Horsepower

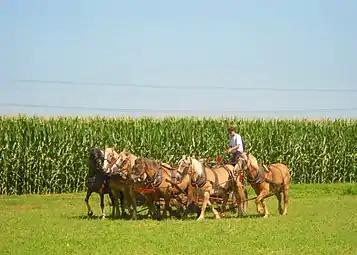
A team of six horses mowing hay in East Lampeter Township, Pennsylvania, U.S.

The development of the steam engine provided a reason to compare the output of horses with that of the engines that could replace them. In 1702, Thomas Savery wrote in "The Miner's Friend":